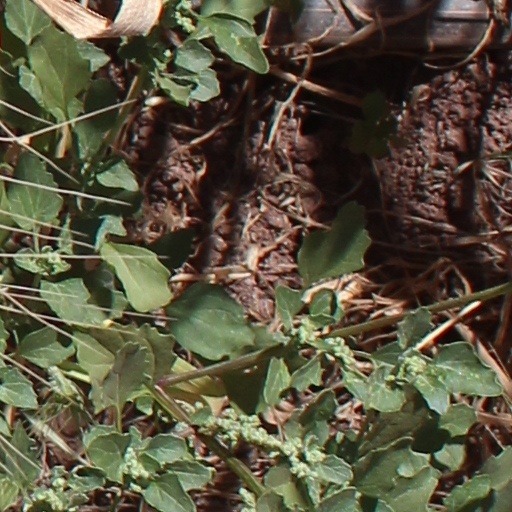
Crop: wheat